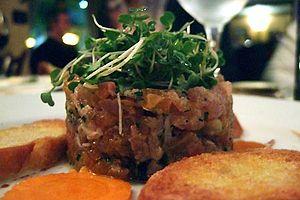
Tartare de saumon mariné et de thon, amandes et huile de noisette